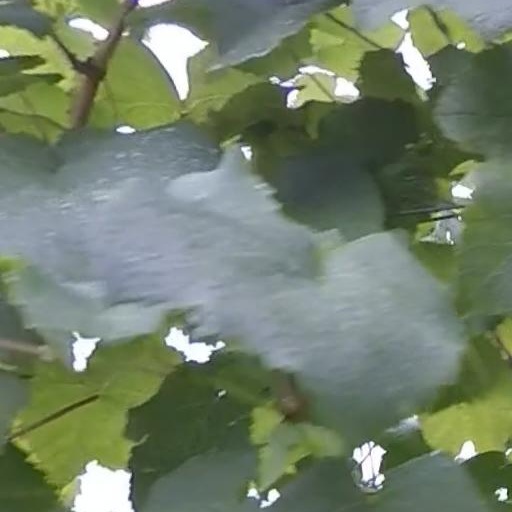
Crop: grape